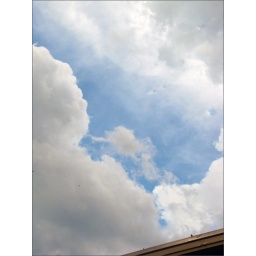
Pillow clouds over a bird on a roof